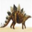
Label: dinosaur